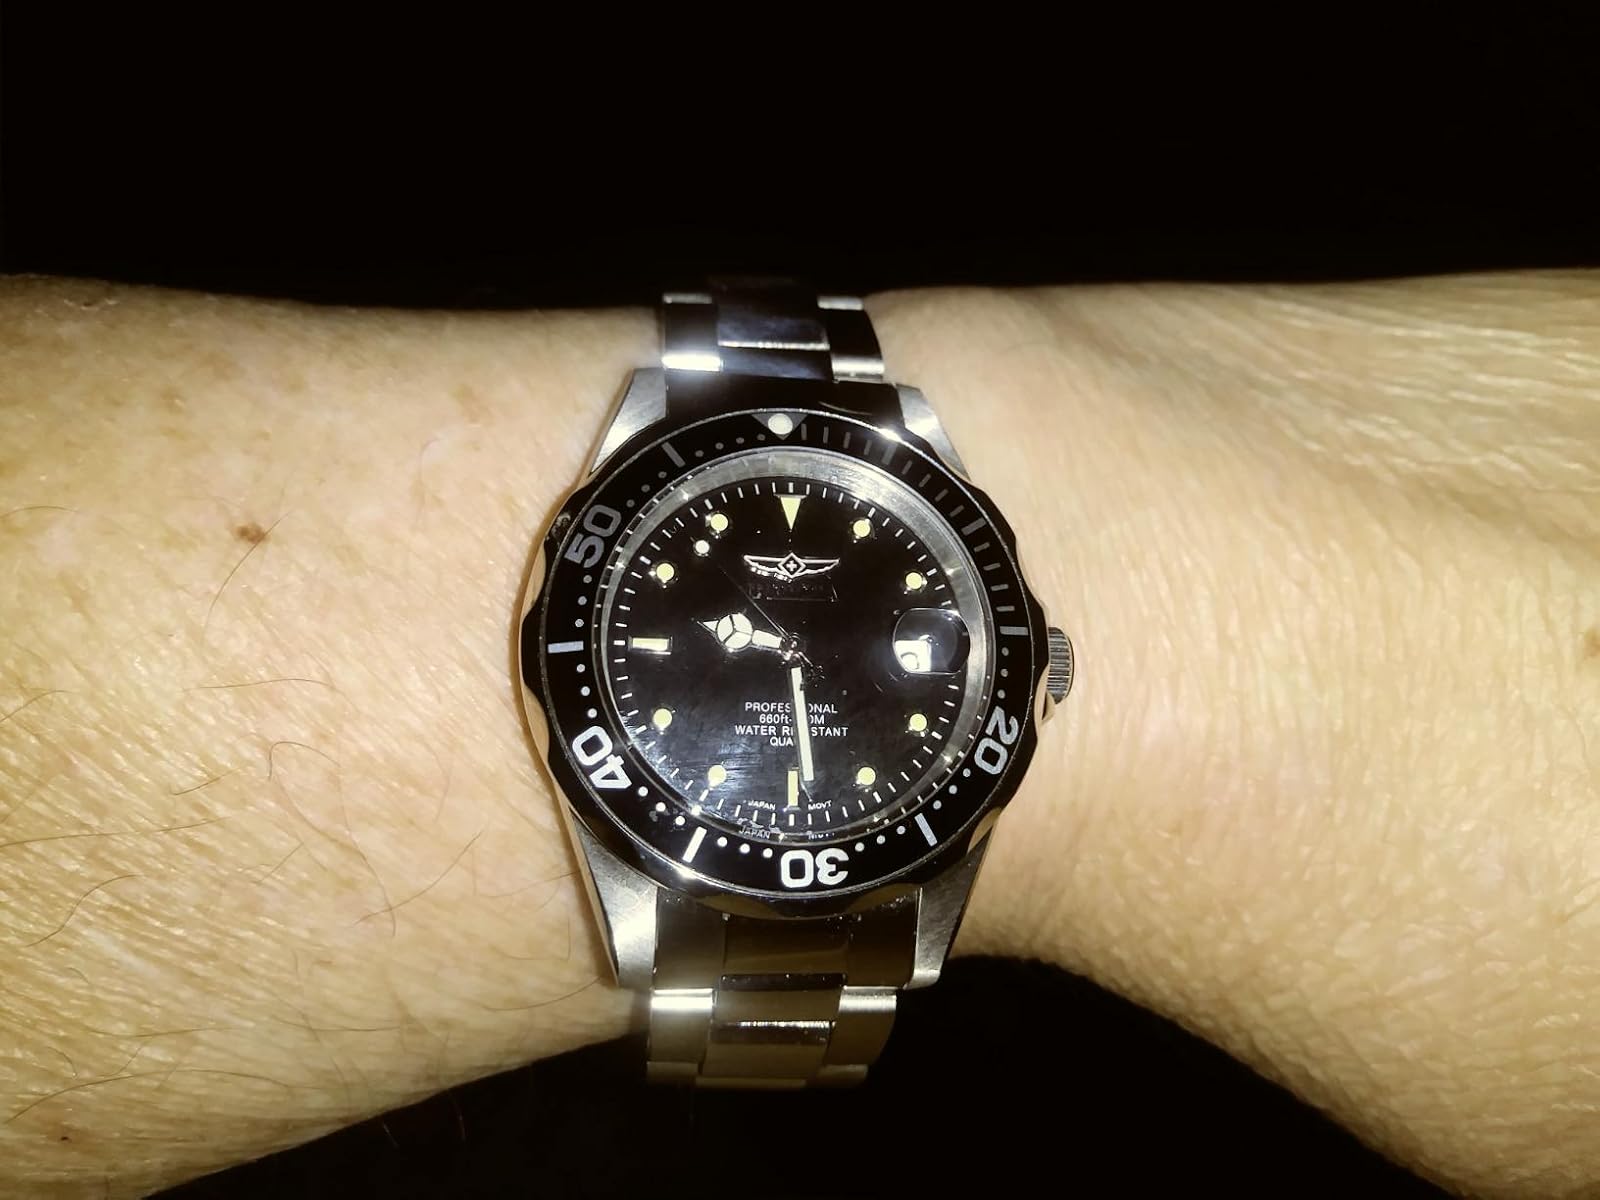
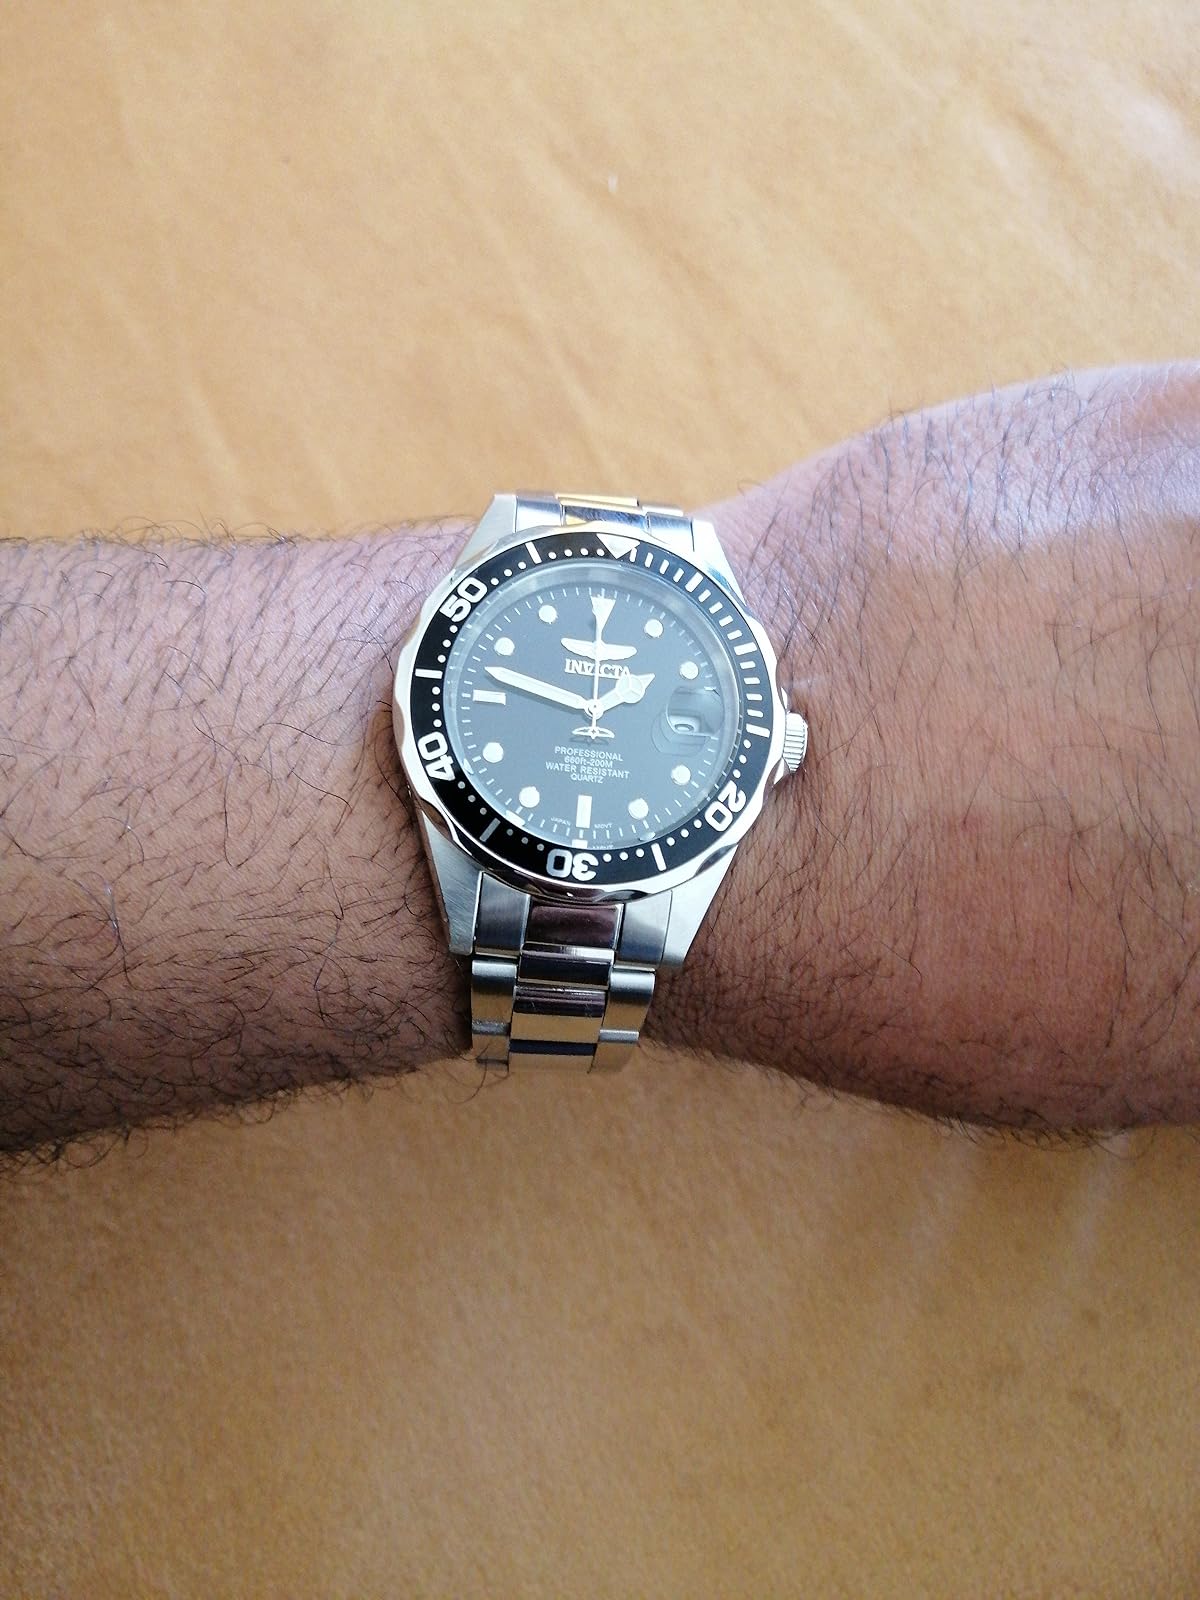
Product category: accessories_watch
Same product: yes